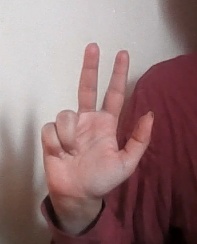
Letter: al